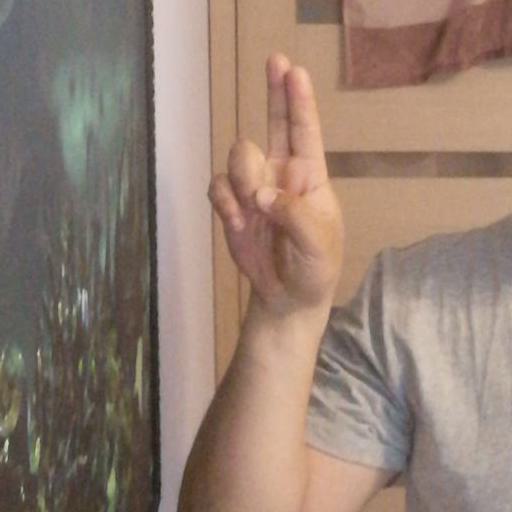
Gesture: two_up